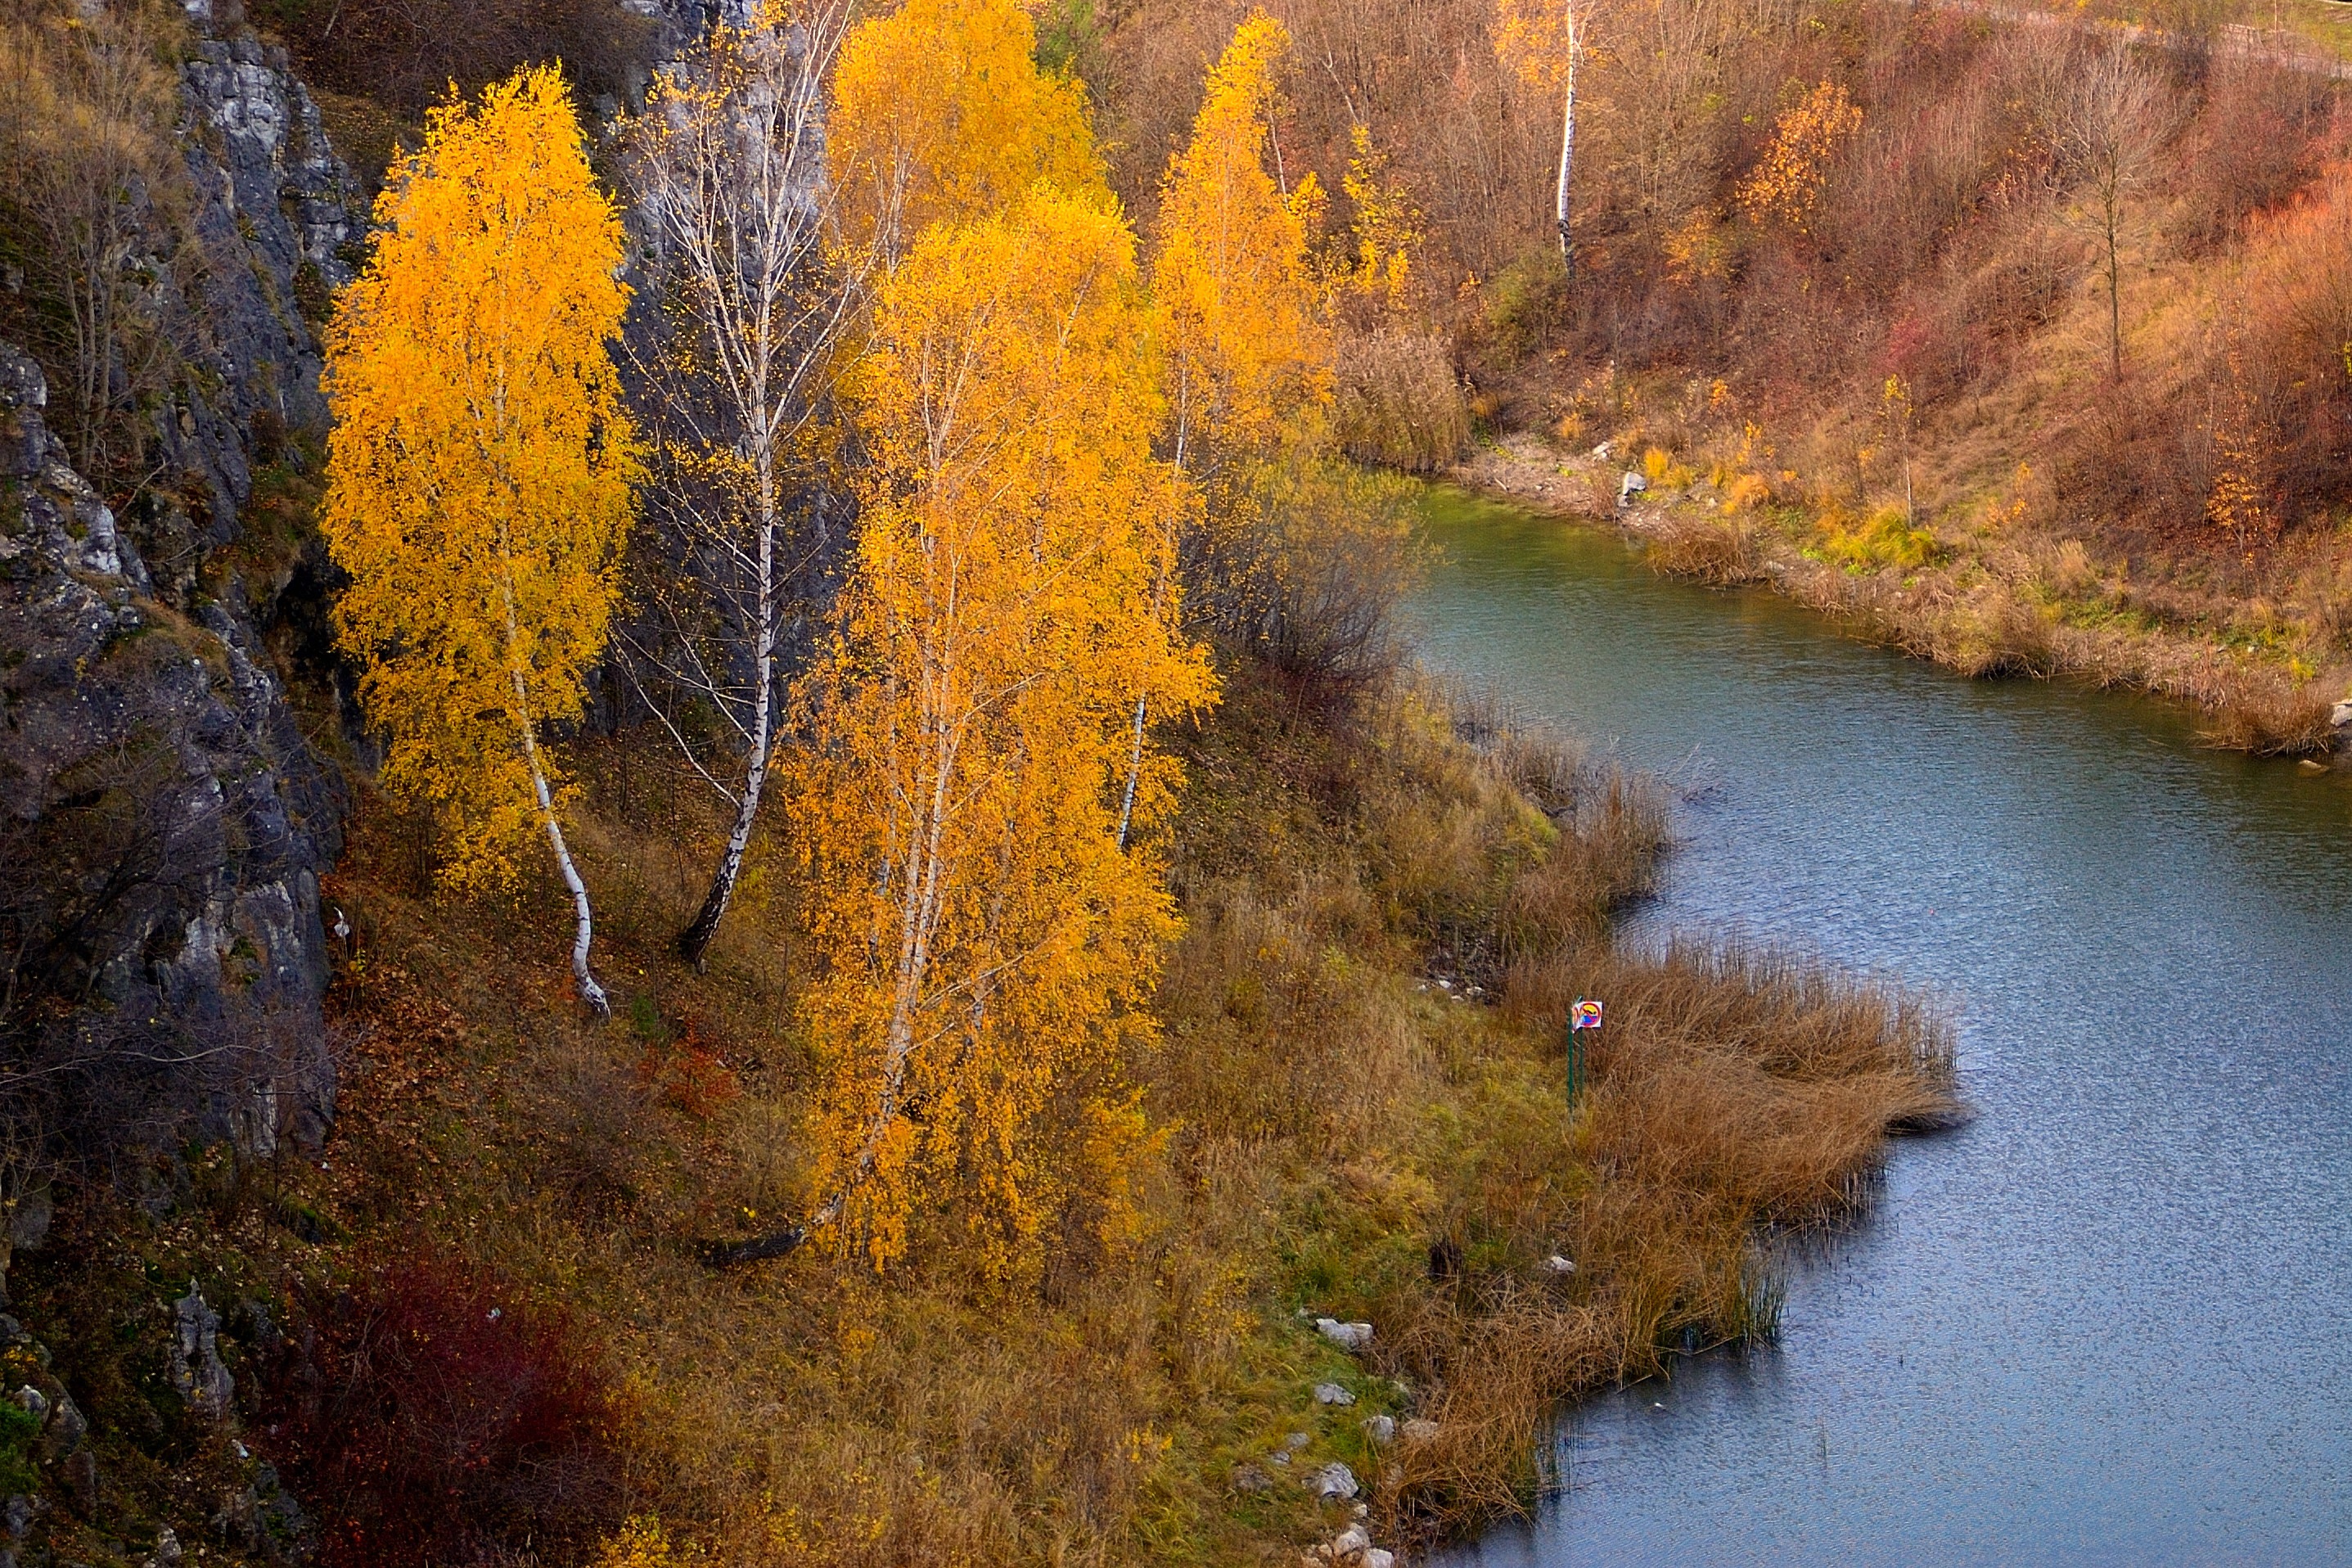
landscape, tree, water, nature, forest, wilderness, plant, morning, leaf, river, foliage, stream, reflection, autumn, season, poland, forests, woodland, habitat, atmospheric phenomenon, woody plant